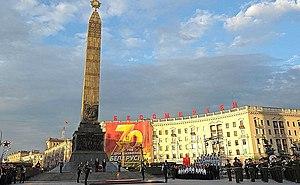
La place de la Victoire est l'une des principales places de la ville de Minsk.